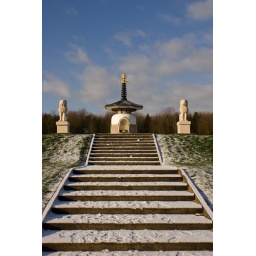
snow day at willen lake in milton keynes!the peace pagoda, a buddhist monument in willen.